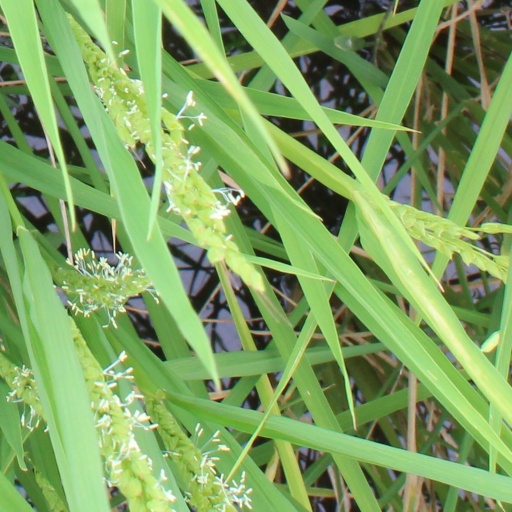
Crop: rice